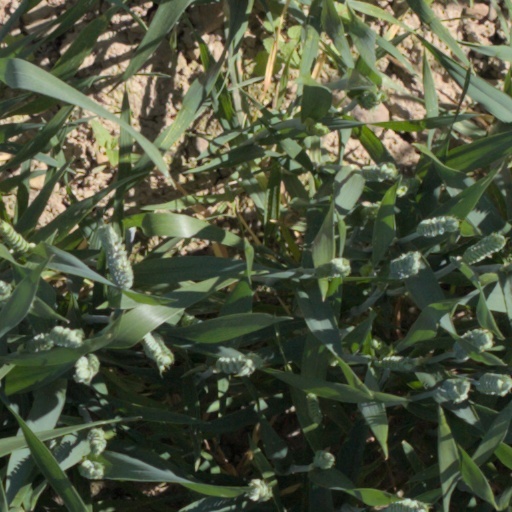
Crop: wheat